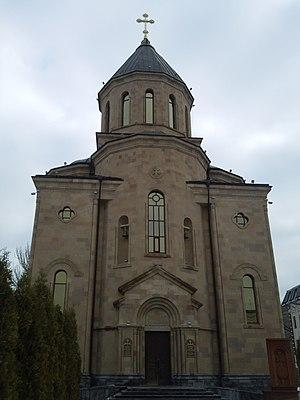
L’église de la Résurrection est une église arménienne de Rostov-sur-le-Don construite de 2005 à 2011.